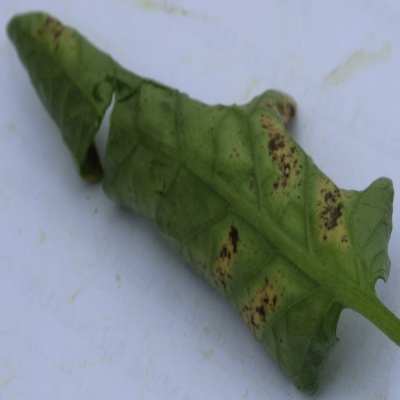
Crop: Tomato
Condition: leaf curl